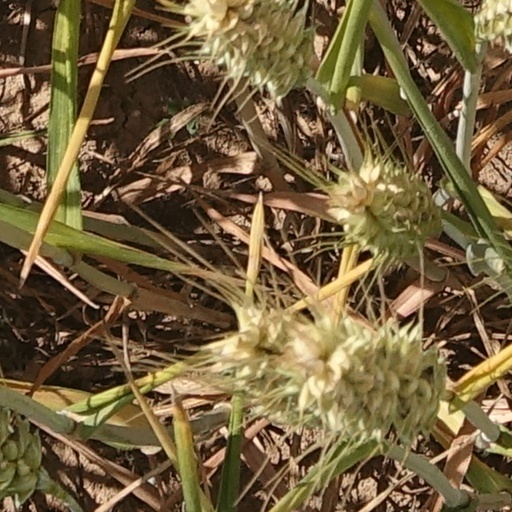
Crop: wheat